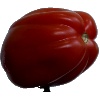
Label: tomato_heart